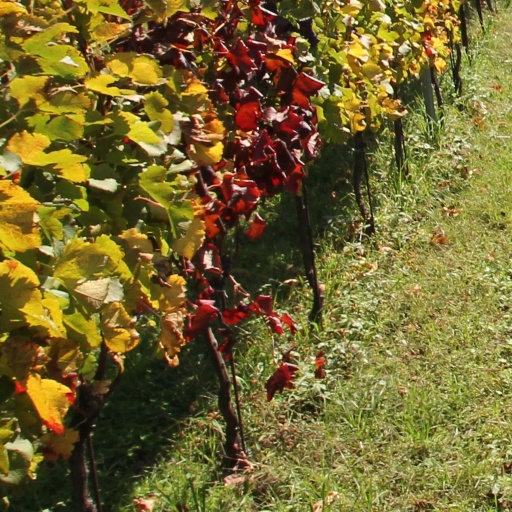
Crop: grape